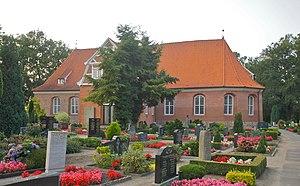
Hambourg (Kirchwerder), Allemagne: Eglise Saint Séverin